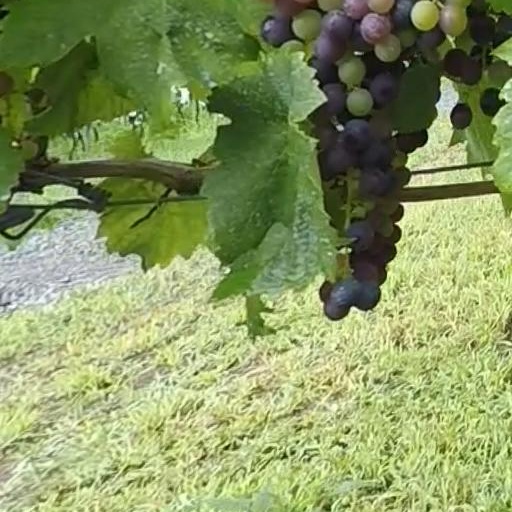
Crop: grape